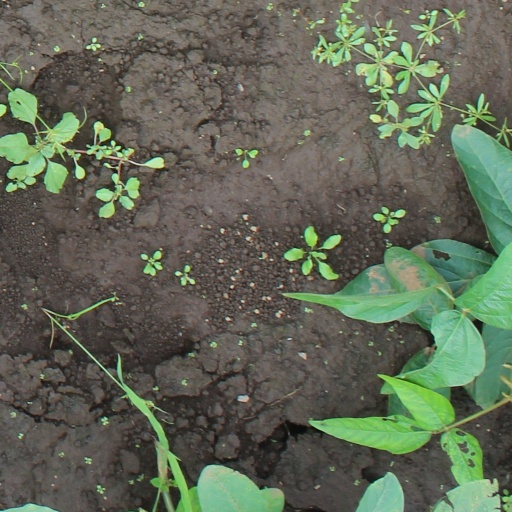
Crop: soybean